Geraldine Page

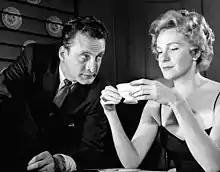
Page opposite George C. Scott in a 1959 "NBC Sunday Showcase" episode

Prior to "Hondo", in 1952, she appeared in a revival of "Summer and Smoke" in 1952 putting herself, the play, and director Jose Quintero at the beginning of the Off-Broadway scene. Page played the same role of Alma Winemiller in a 1953 radio version (opposite Richard Kiley) and a film version in 1961 opposite Laurence Harvey. Both she and Una Merkel earned acting nominations for Best Actress and Best Supporting Actress respectively in the 34th Academy Awards in 1961. The awards, however, went to Sophia Loren for "Two Women" and Rita Moreno for "West Side Story".